International Space Station

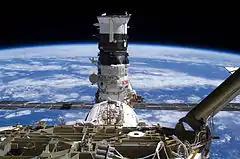
"Poisk" with its own propulsion module (soon to be jettisoned)

The "Quest Joint Airlock" enables extravehicular activities (EVAs) using either the U.S. Extravehicular Mobility Unit (EMU) or the Russian Orlan space suit.